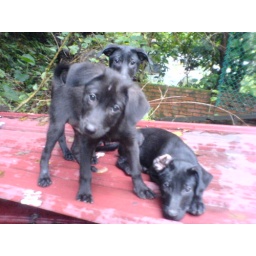
street dogs near my home 08